Jędrzej Kitowicz

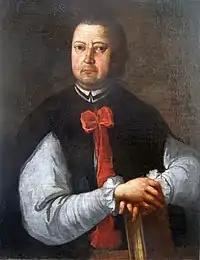
Jędrzej Kitowicz, anonymous painter, c. 1800

According to , a historian of Polish literature, Kitowicz was born into a bourgeois family in the region of Greater Poland, and was later employed in the service of wealthy priests. He was a rotmistrz of the Confederation of Bar in Greater Poland. In 1771 he joined a religious seminary, while he remained in service of the bishop of Kujawy Antoni Ostrowski (who later became the primate of Poland). In 1777 he took Holy Orders and in 1781 he became the provost of Rzeczyca where he spent the rest of his life.